John Kerry

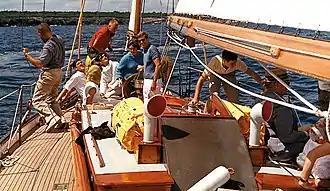
The young John Kerry (in white) aboard the yacht of President John F. Kennedy, in August 1962

In 1962, Kerry attended Yale University, majoring in political science and residing in Jonathan Edwards College. By that year, his parents returned to Groton. While at Yale, Kerry briefly dated Janet Auchincloss, the younger half-sister of First Lady Jacqueline Kennedy. Through Auchincloss, Kerry was invited to a day of sailing with then-President John F. Kennedy and his family.